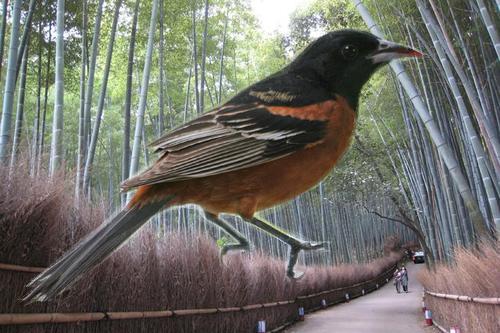
Bird species: Orchard_Oriole
Bird type: landbird
Background: land